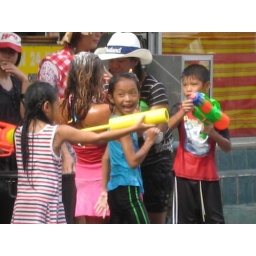
Songkran--Thai New Year Festival celebrated with water fights in the street all day!